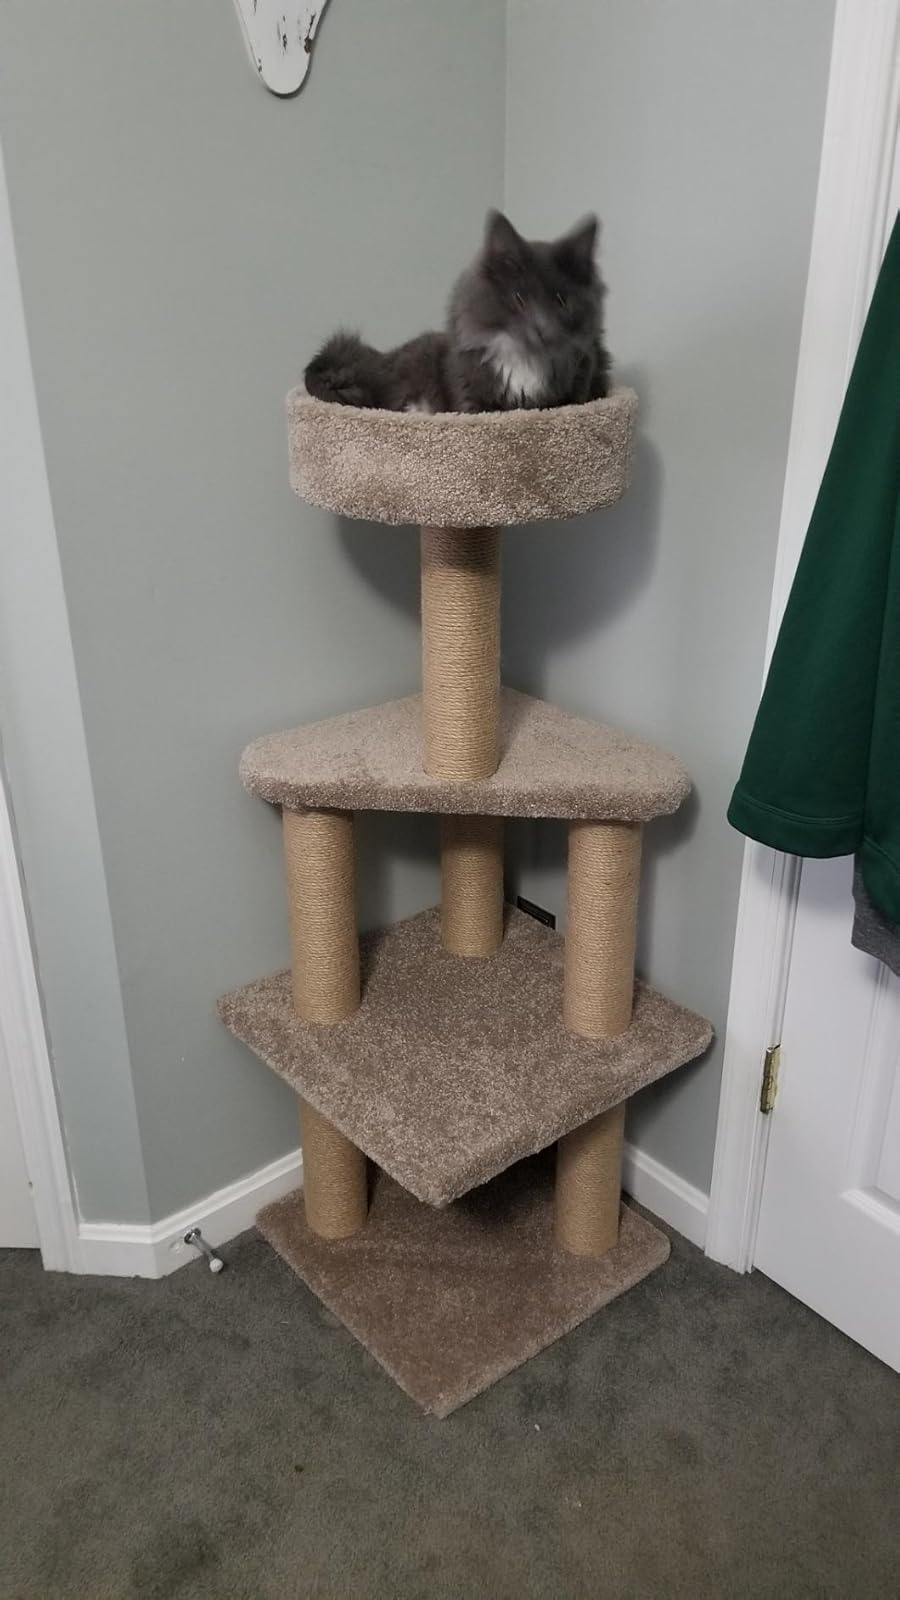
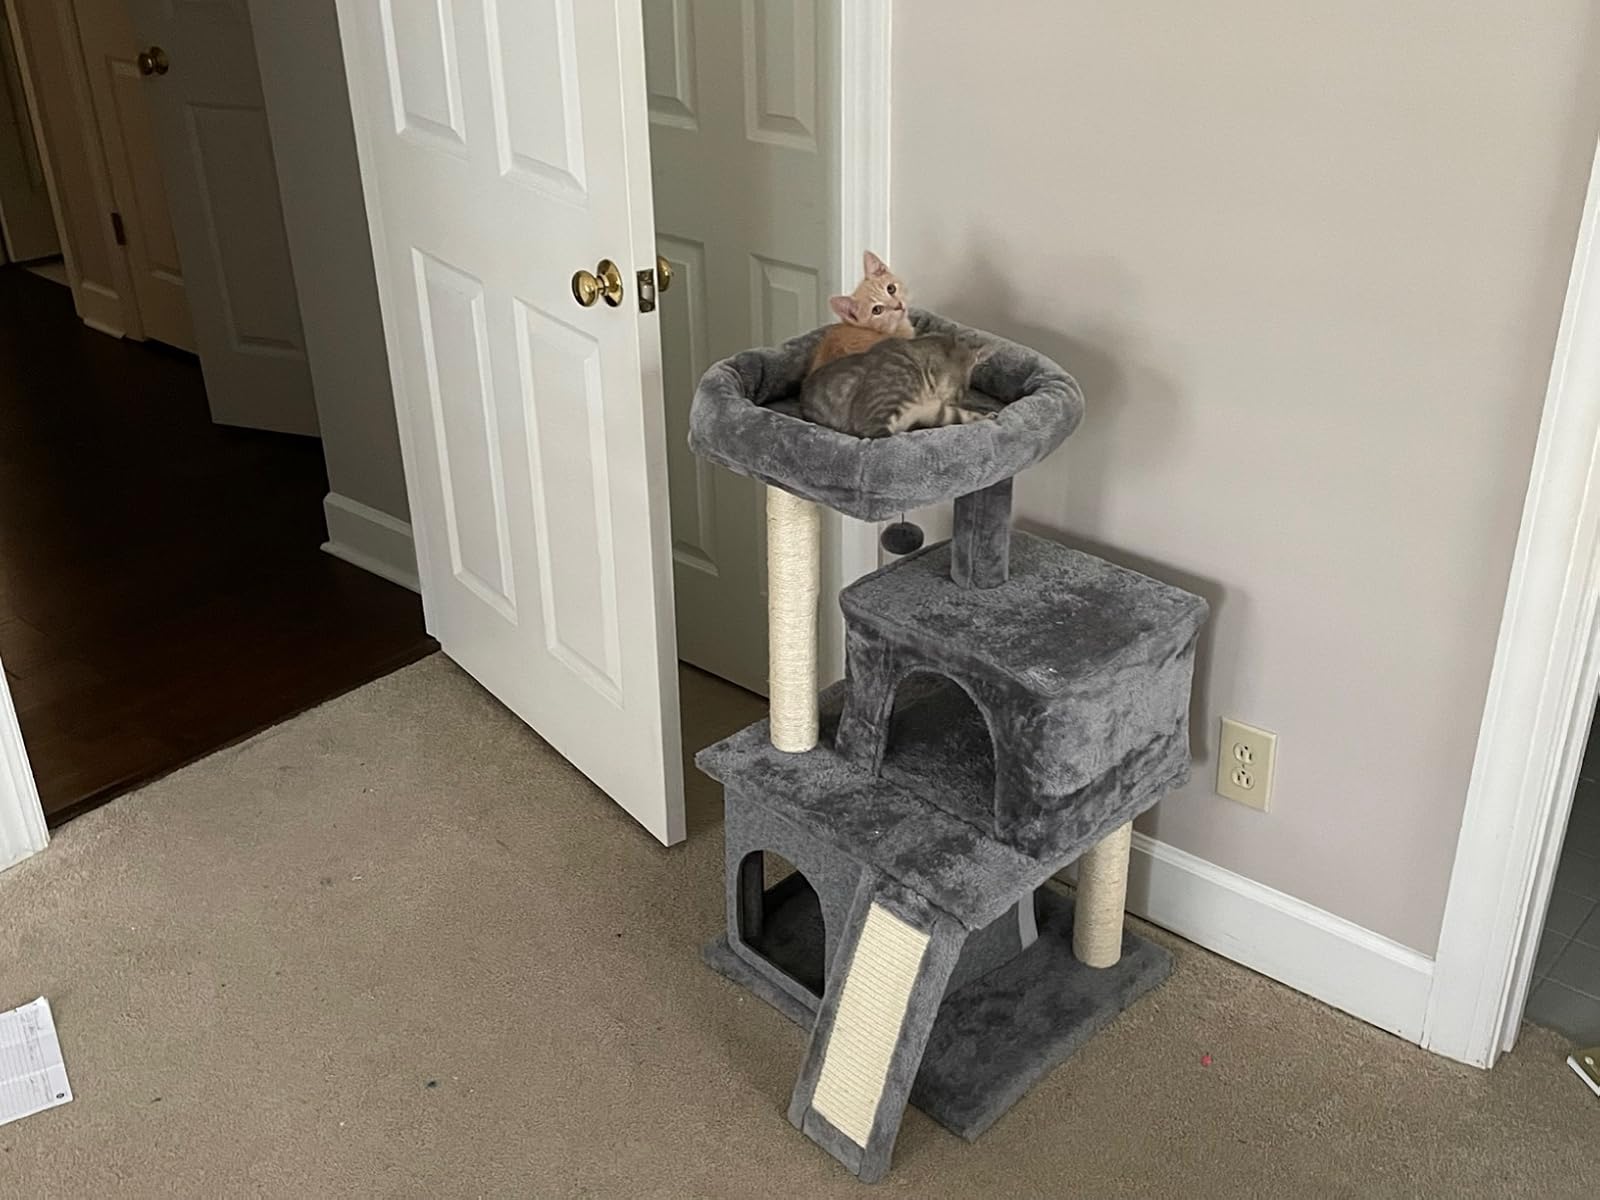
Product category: items_cat tree
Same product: no